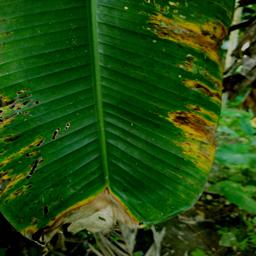
Label: YELLOW SIGATOKA